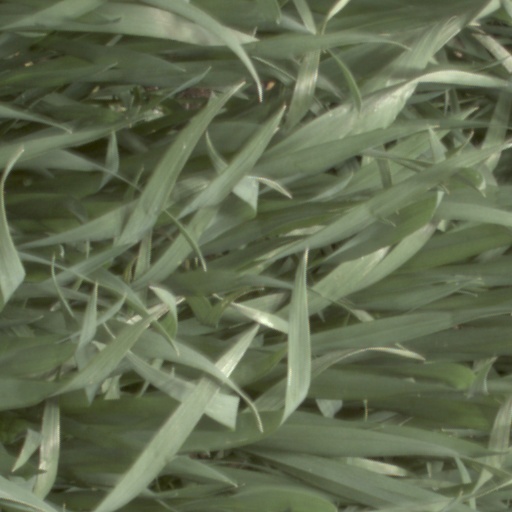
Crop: wheat